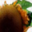
Label: sunflower